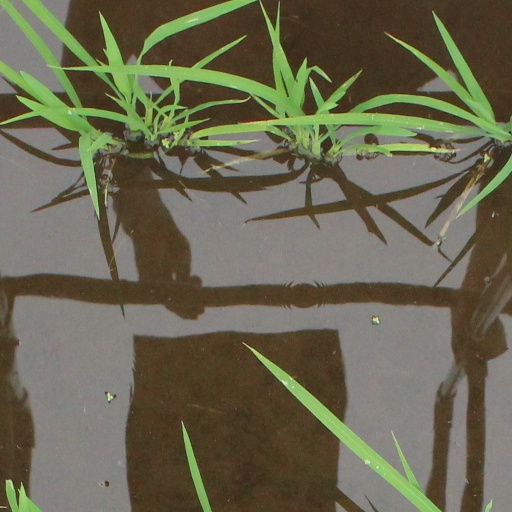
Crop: rice